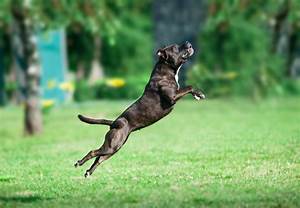
Label: dog